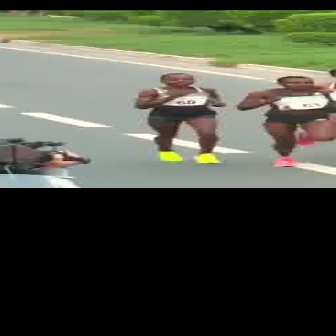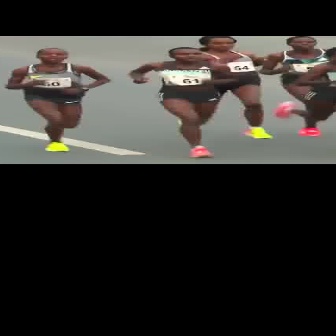
  Please identify the target specified by the bounding box [132,72,223,163] in the first image and locate it in the second image. Return the coordinates in [x_min,y_min,x_max,y_max] format.
Answer: [5,47,109,151]